Malangatana Ngwenya

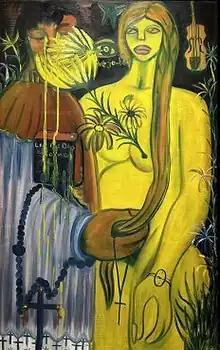
"Nude with Flowers" (1962)

In 1958, Ngwenya attended some functions of Nucleo de Arte, a local artists' organization, and received support from the painter Ze Julio. The next year Ngwenya exhibited publicly for the first time, as part of a group show; two years later came his first solo exhibition, at the age of 25. After his initial Mozambique debut, Malangatana began to receive international attention. Helped by his association and promotion from Pancho Guedes, with whom he would co-exhibit during his first international exhibition in Nigeria in 1961. This kicked off a period of prolific international exhibitions for Malangatana, and he would go on to exhibit in South Africa, Nigeria, Rhodesia, Angola, France, England, Pakistan, India and, possibly, the USA over the next three years.